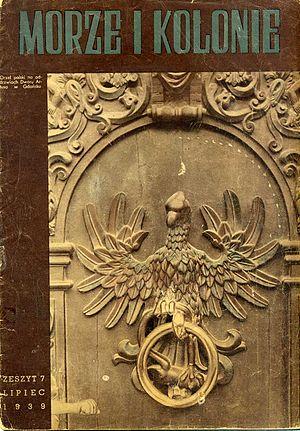
La Ligue maritime et coloniale est une organisation polonaise dont les origines remontent à 1918 et connue sous ce nom à partir de 1930.